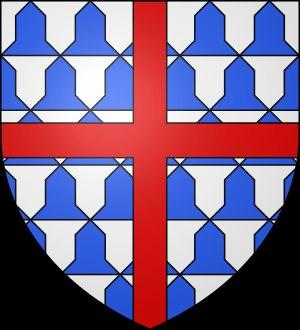
L'église de La Bazouge-des-Alleux est l'église paroissiale de la commune de La Bazouge-des-Alleux.
Le château de Poligné ou château de Poligny à Forcé en Mayenne est constitué d'une ferme et d'une maison de maître à 300 m au nord-est du bourg.
La Bazouge-des-Alleux est une commune française, située dans le département de la Mayenne en région Pays de la Loire, peuplée de 544 habitants.
Olivier II de Feschal, seigneur de Marboué, du Bourgeau, de la Mascheferrière, de Chemeré-le-Roi, de la Gahardière, de la Guenaudièré, paroisse de Grez,